Peter C. Hains III

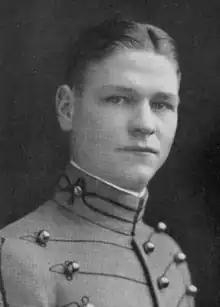
At West Point in 1924

Peter Conover Hains III (May 11, 1901 – July 3, 1998) was an American Army cavalry officer and major general who competed in the 1928 Olympic games in the modern pentathlon. Hains graduated from West Point in 1924, where he ranked 162nd out of 405 in his class. Hains' family had a long legacy of military service, with his great-grandfather, grandfather, and uncle all serving as high-ranking military officers. Hains' father Peter Hains was involved in an infamous murder scandal in New York City in 1909.